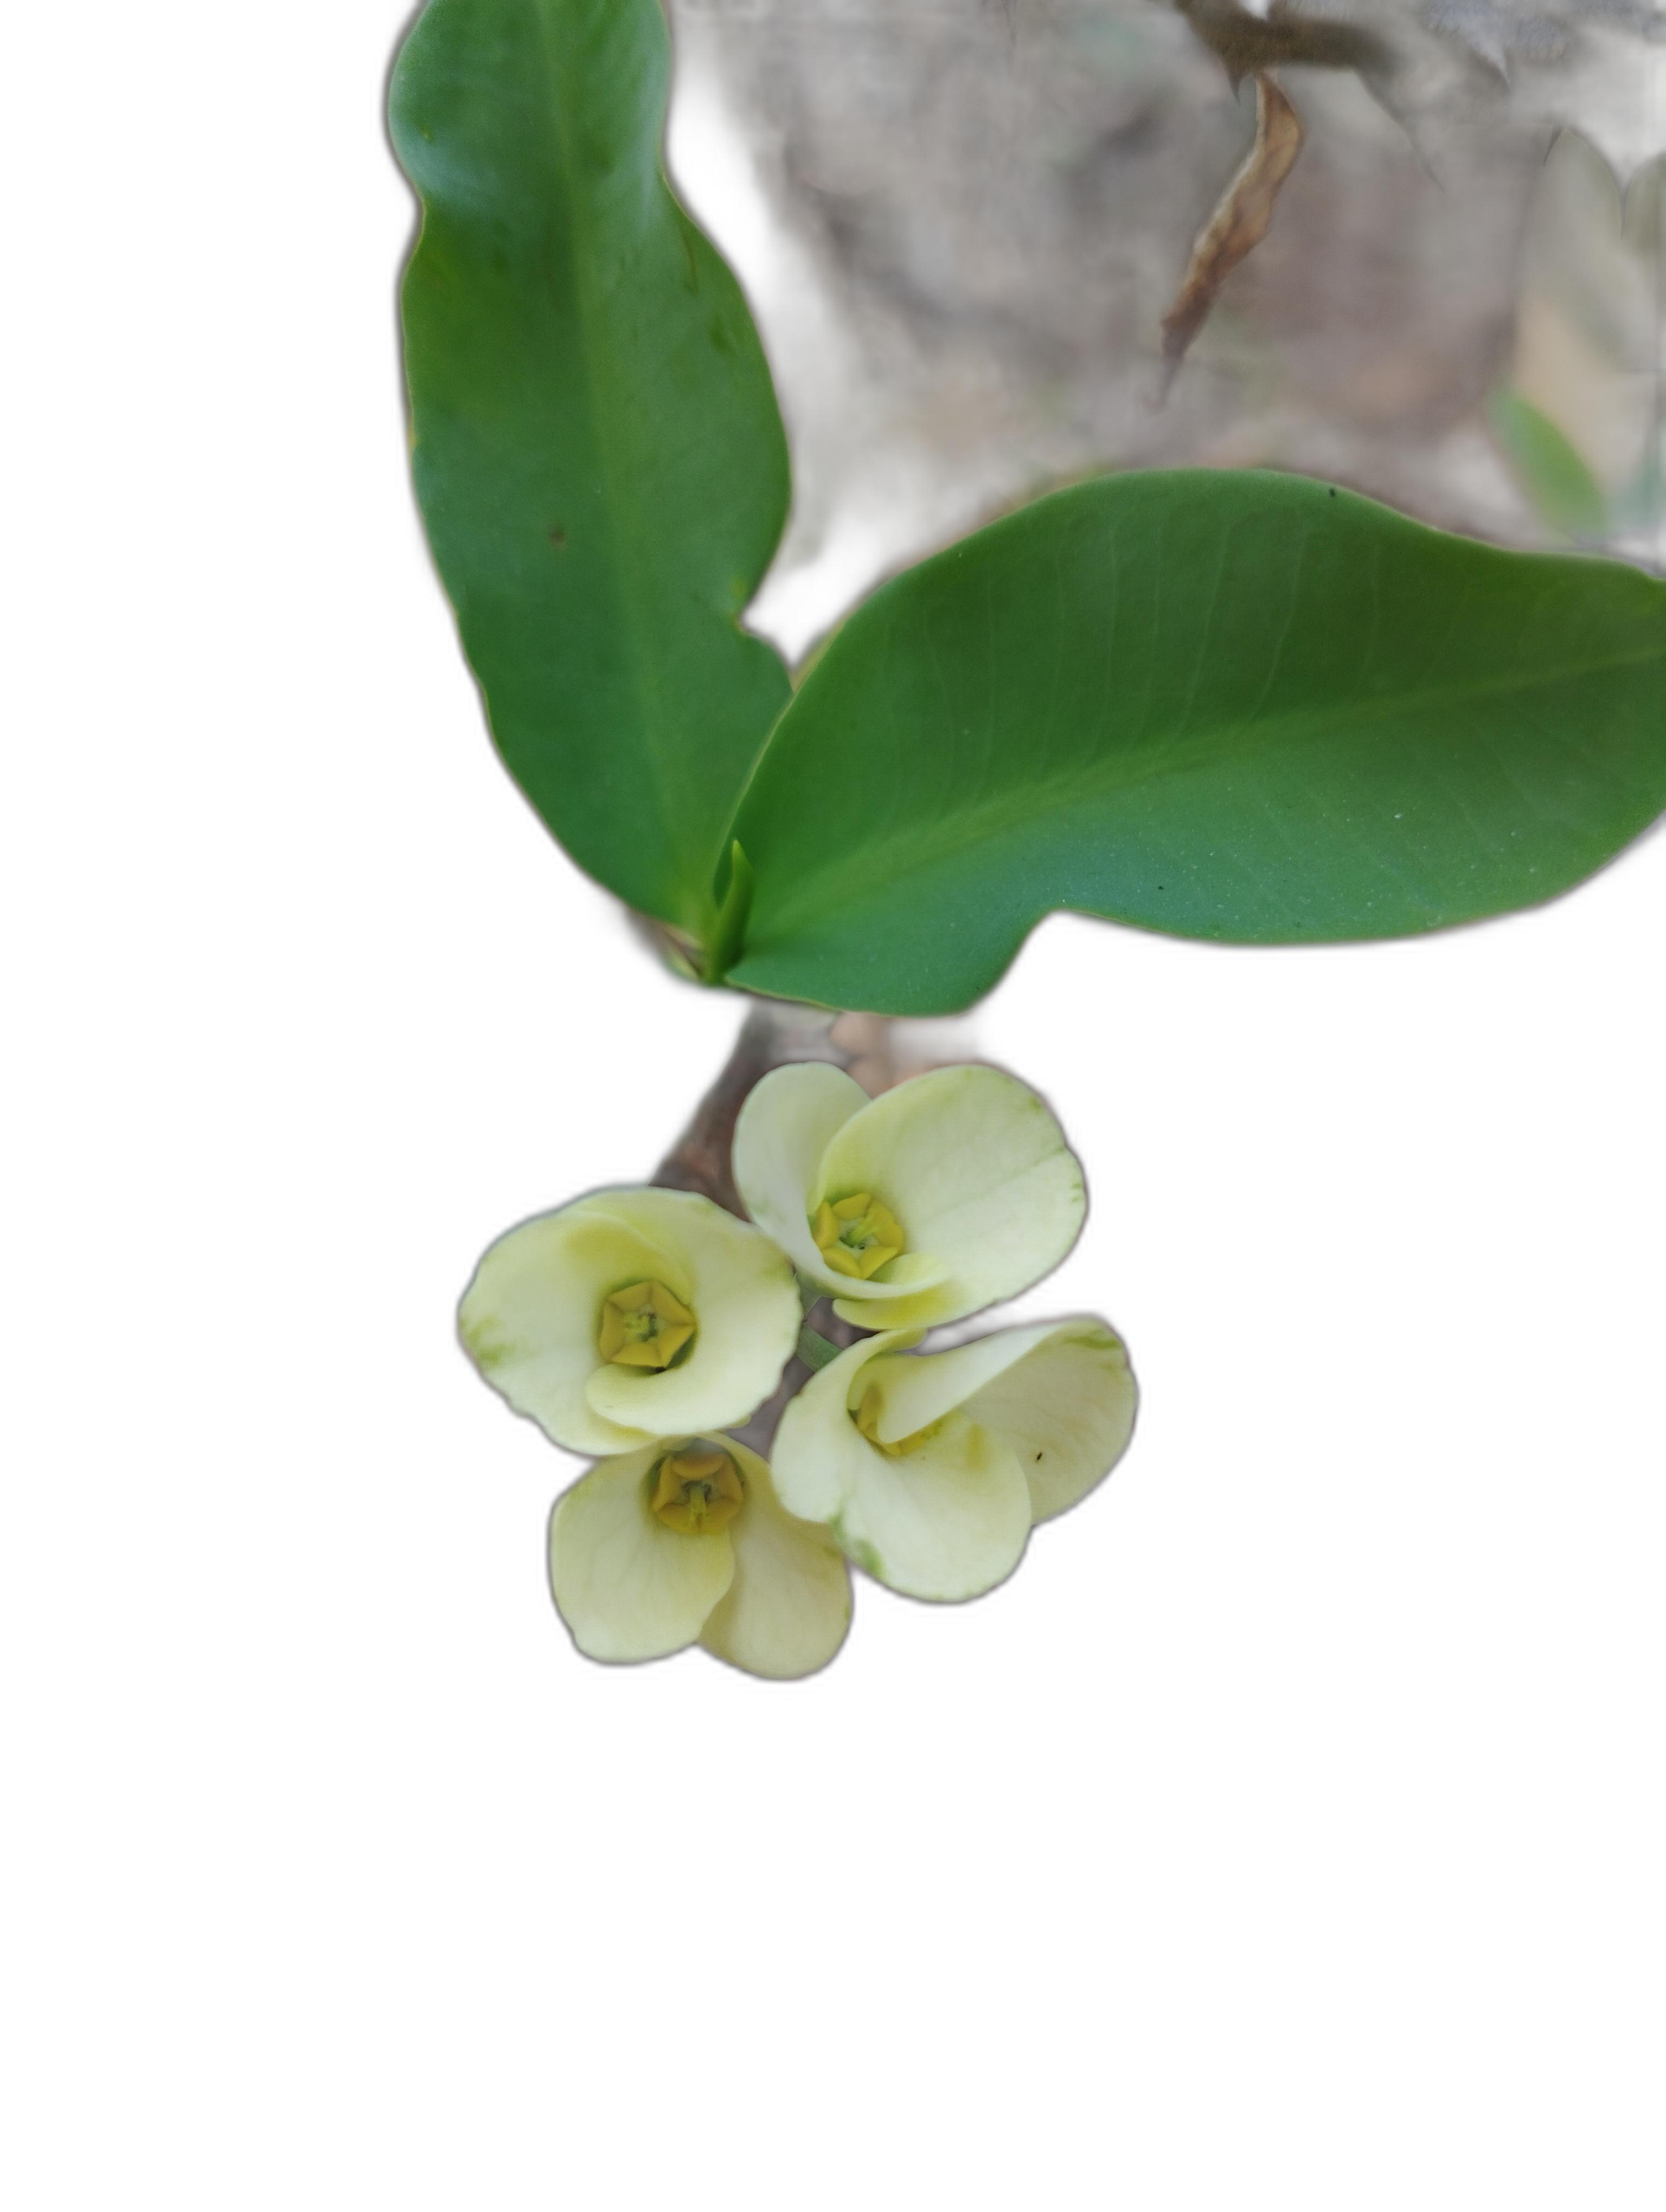
Label: Crown of thorns